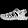
Label: Sandal